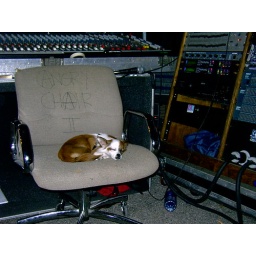
vicious attack dog in the angry chair